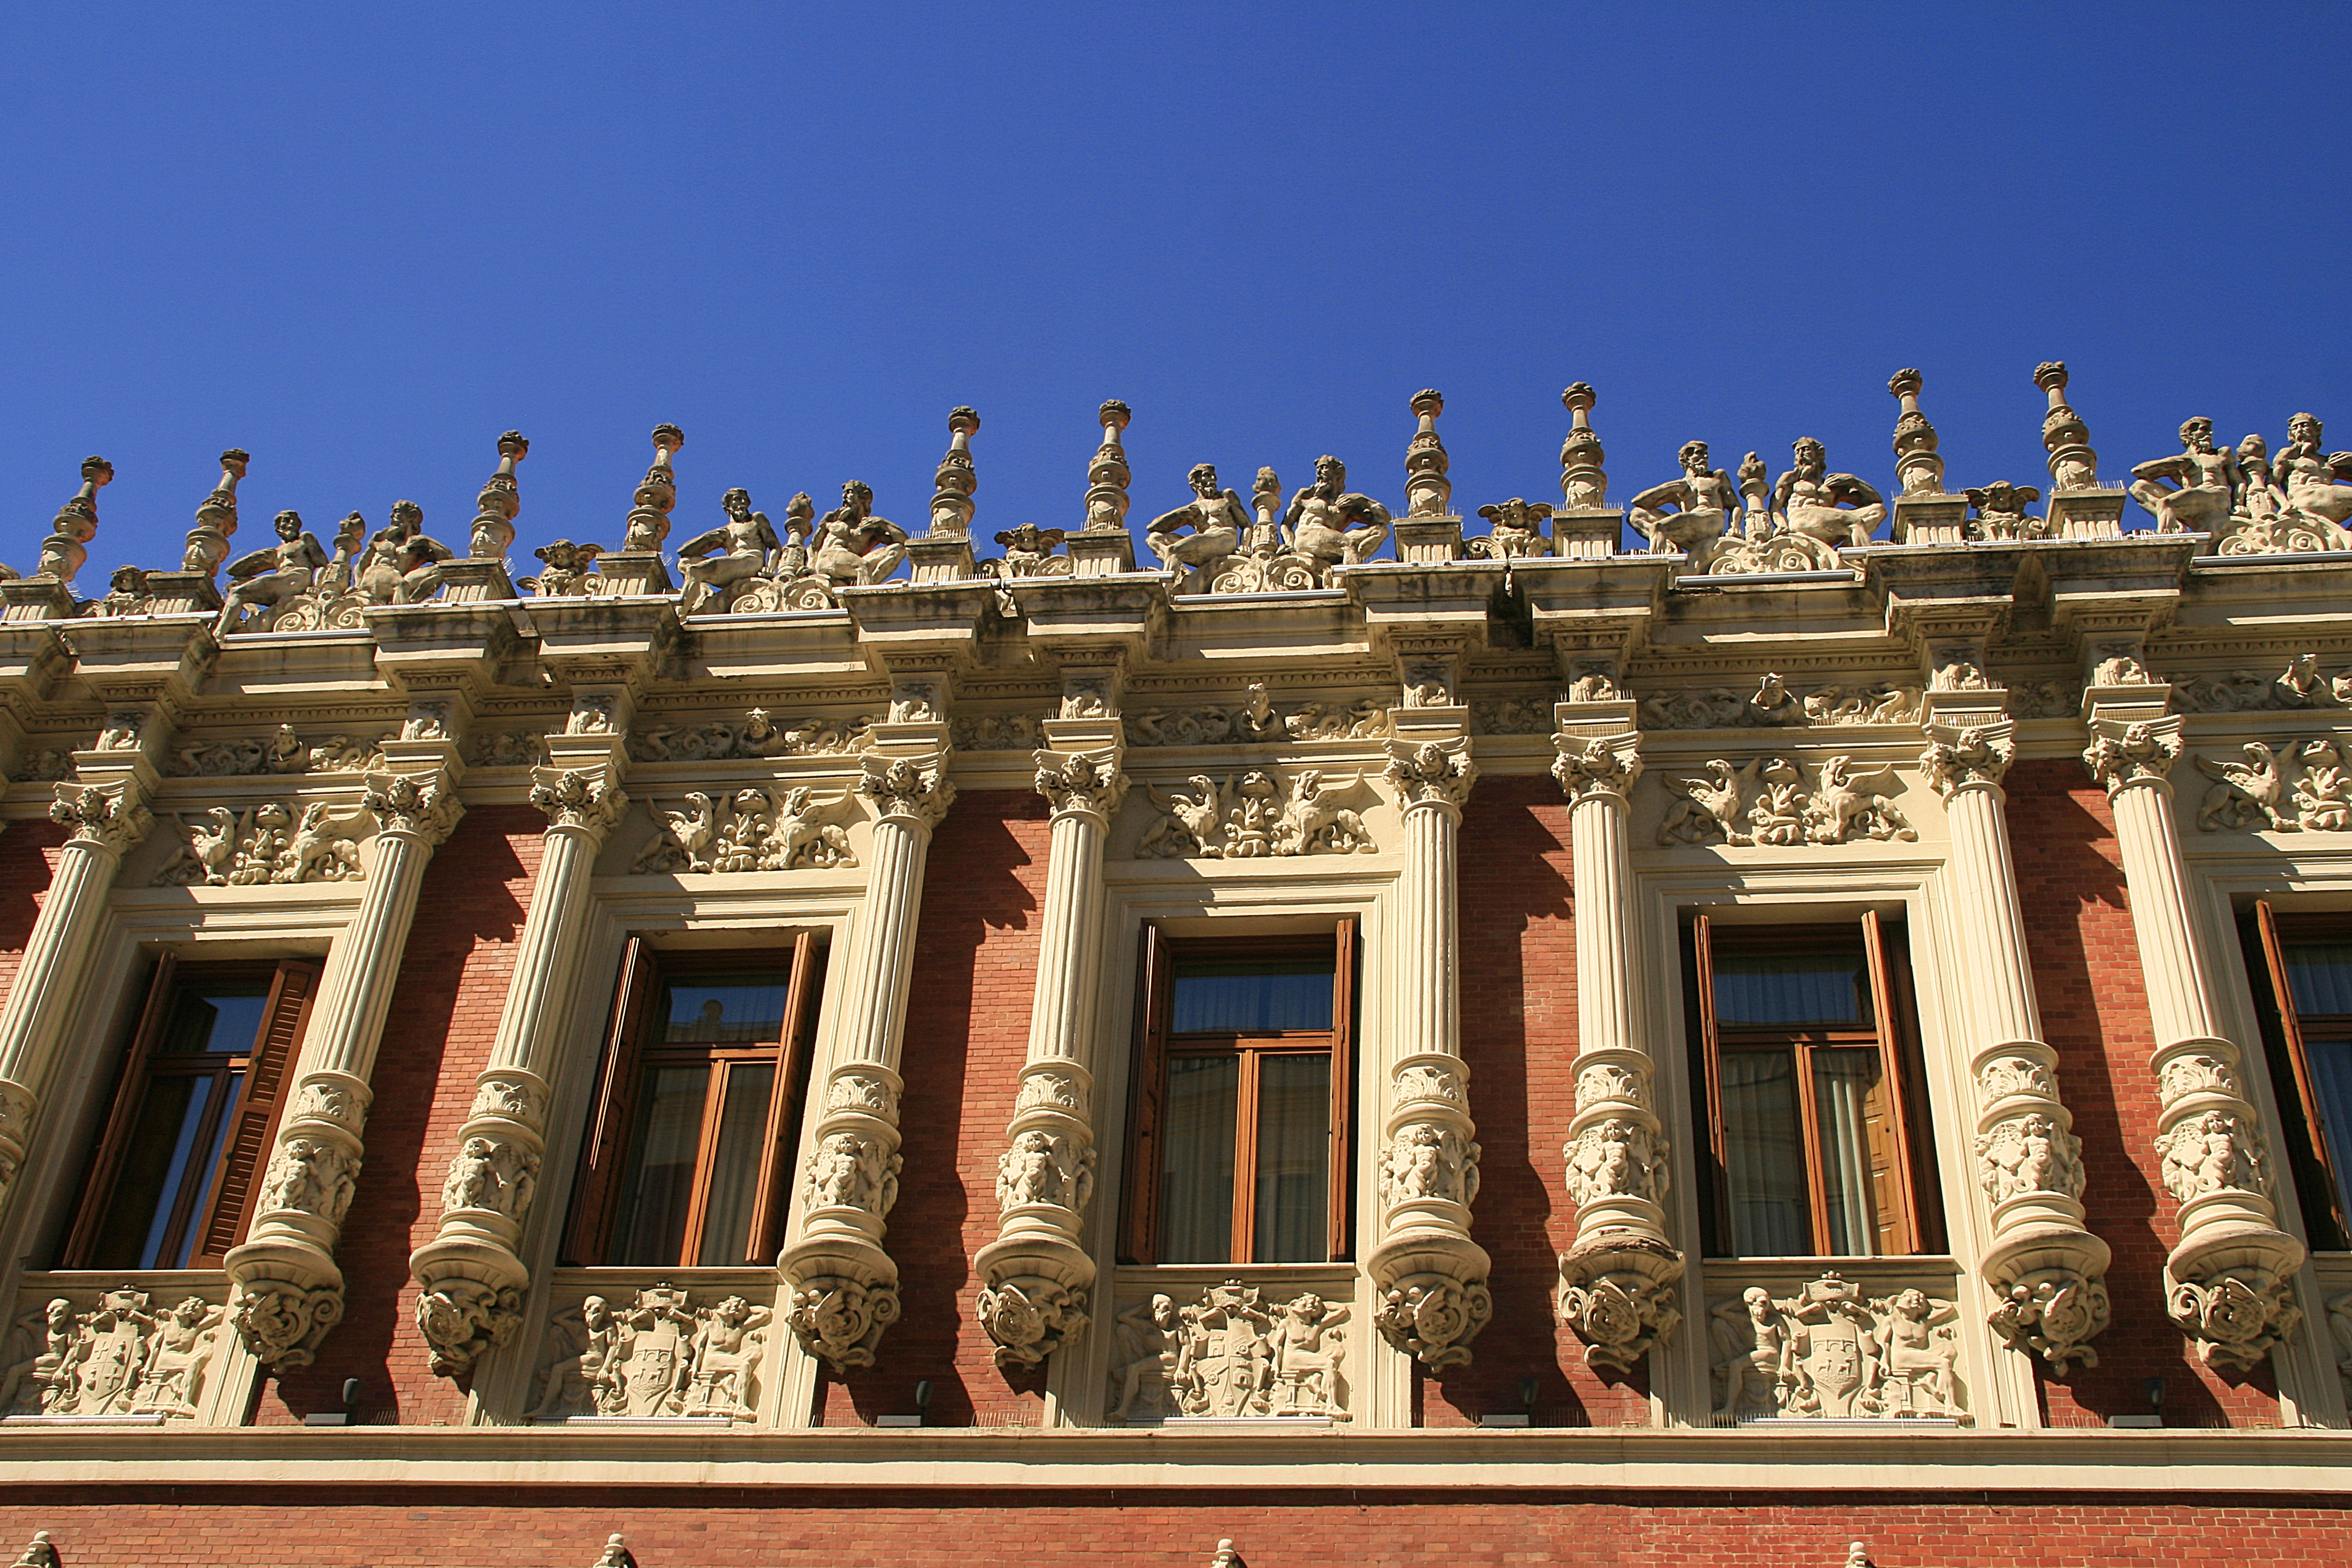
architecture, structure, building, palace, plaza, landmark, facade, tourism, place of worship, spain, temple, castilla, palencia, miguel, magarcia, verano2013, castillayleon, espana, jernimoarroyo, neoclsicos, palaciodeladiputacin, neorrenacentistas, neobarrocas, ancient history